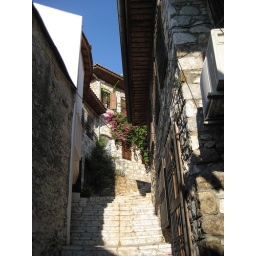
Ancient street in Marmaris, leads up to a small castle and a dozen bars named &amp;quot;Lookout Cabana&amp;quot; and such.